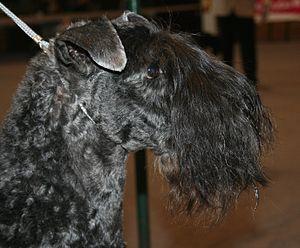
Le terrier Kerry Blue est une race de chiens originaire d'Irlande et notamment du comté de Kerry. Il s'agit probablement d'une ancienne race irlandaise bien que peu de traces écrites existent. Le terrier irlandais à poil doux a peut-être participé à l'élaboration de la race. Le premier standard est édité dans les années 1920.